Republic of San Marco

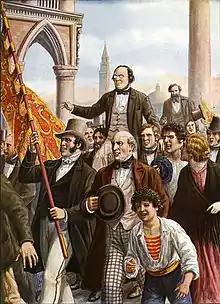
Daniele Manin and Niccolo Tommaseo are freed from prison, 18 March 1848.

After existing as an independent maritime republic for 1,101 years and a leading naval power in the Mediterranean for most of that time, the Republic of Venice surrendered to Napoleon in 1797 and was ceded to the Habsburgs (as the Venetian Province) by the Treaty of Campo Formio a few months later. This was confirmed by the 1815 Congress of Vienna, whereby Venice became part of the Kingdom of Lombardy–Venetia within the Austrian Empire.